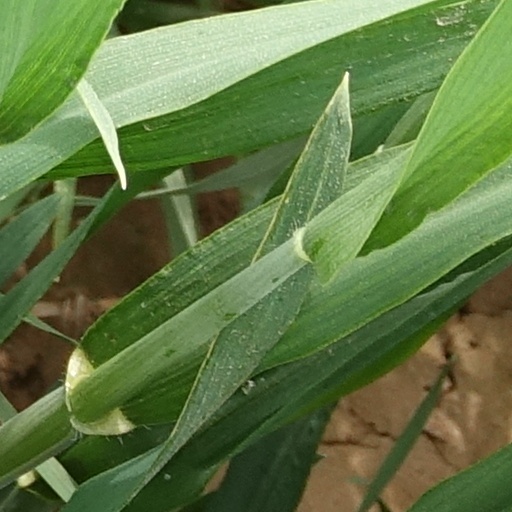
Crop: wheat